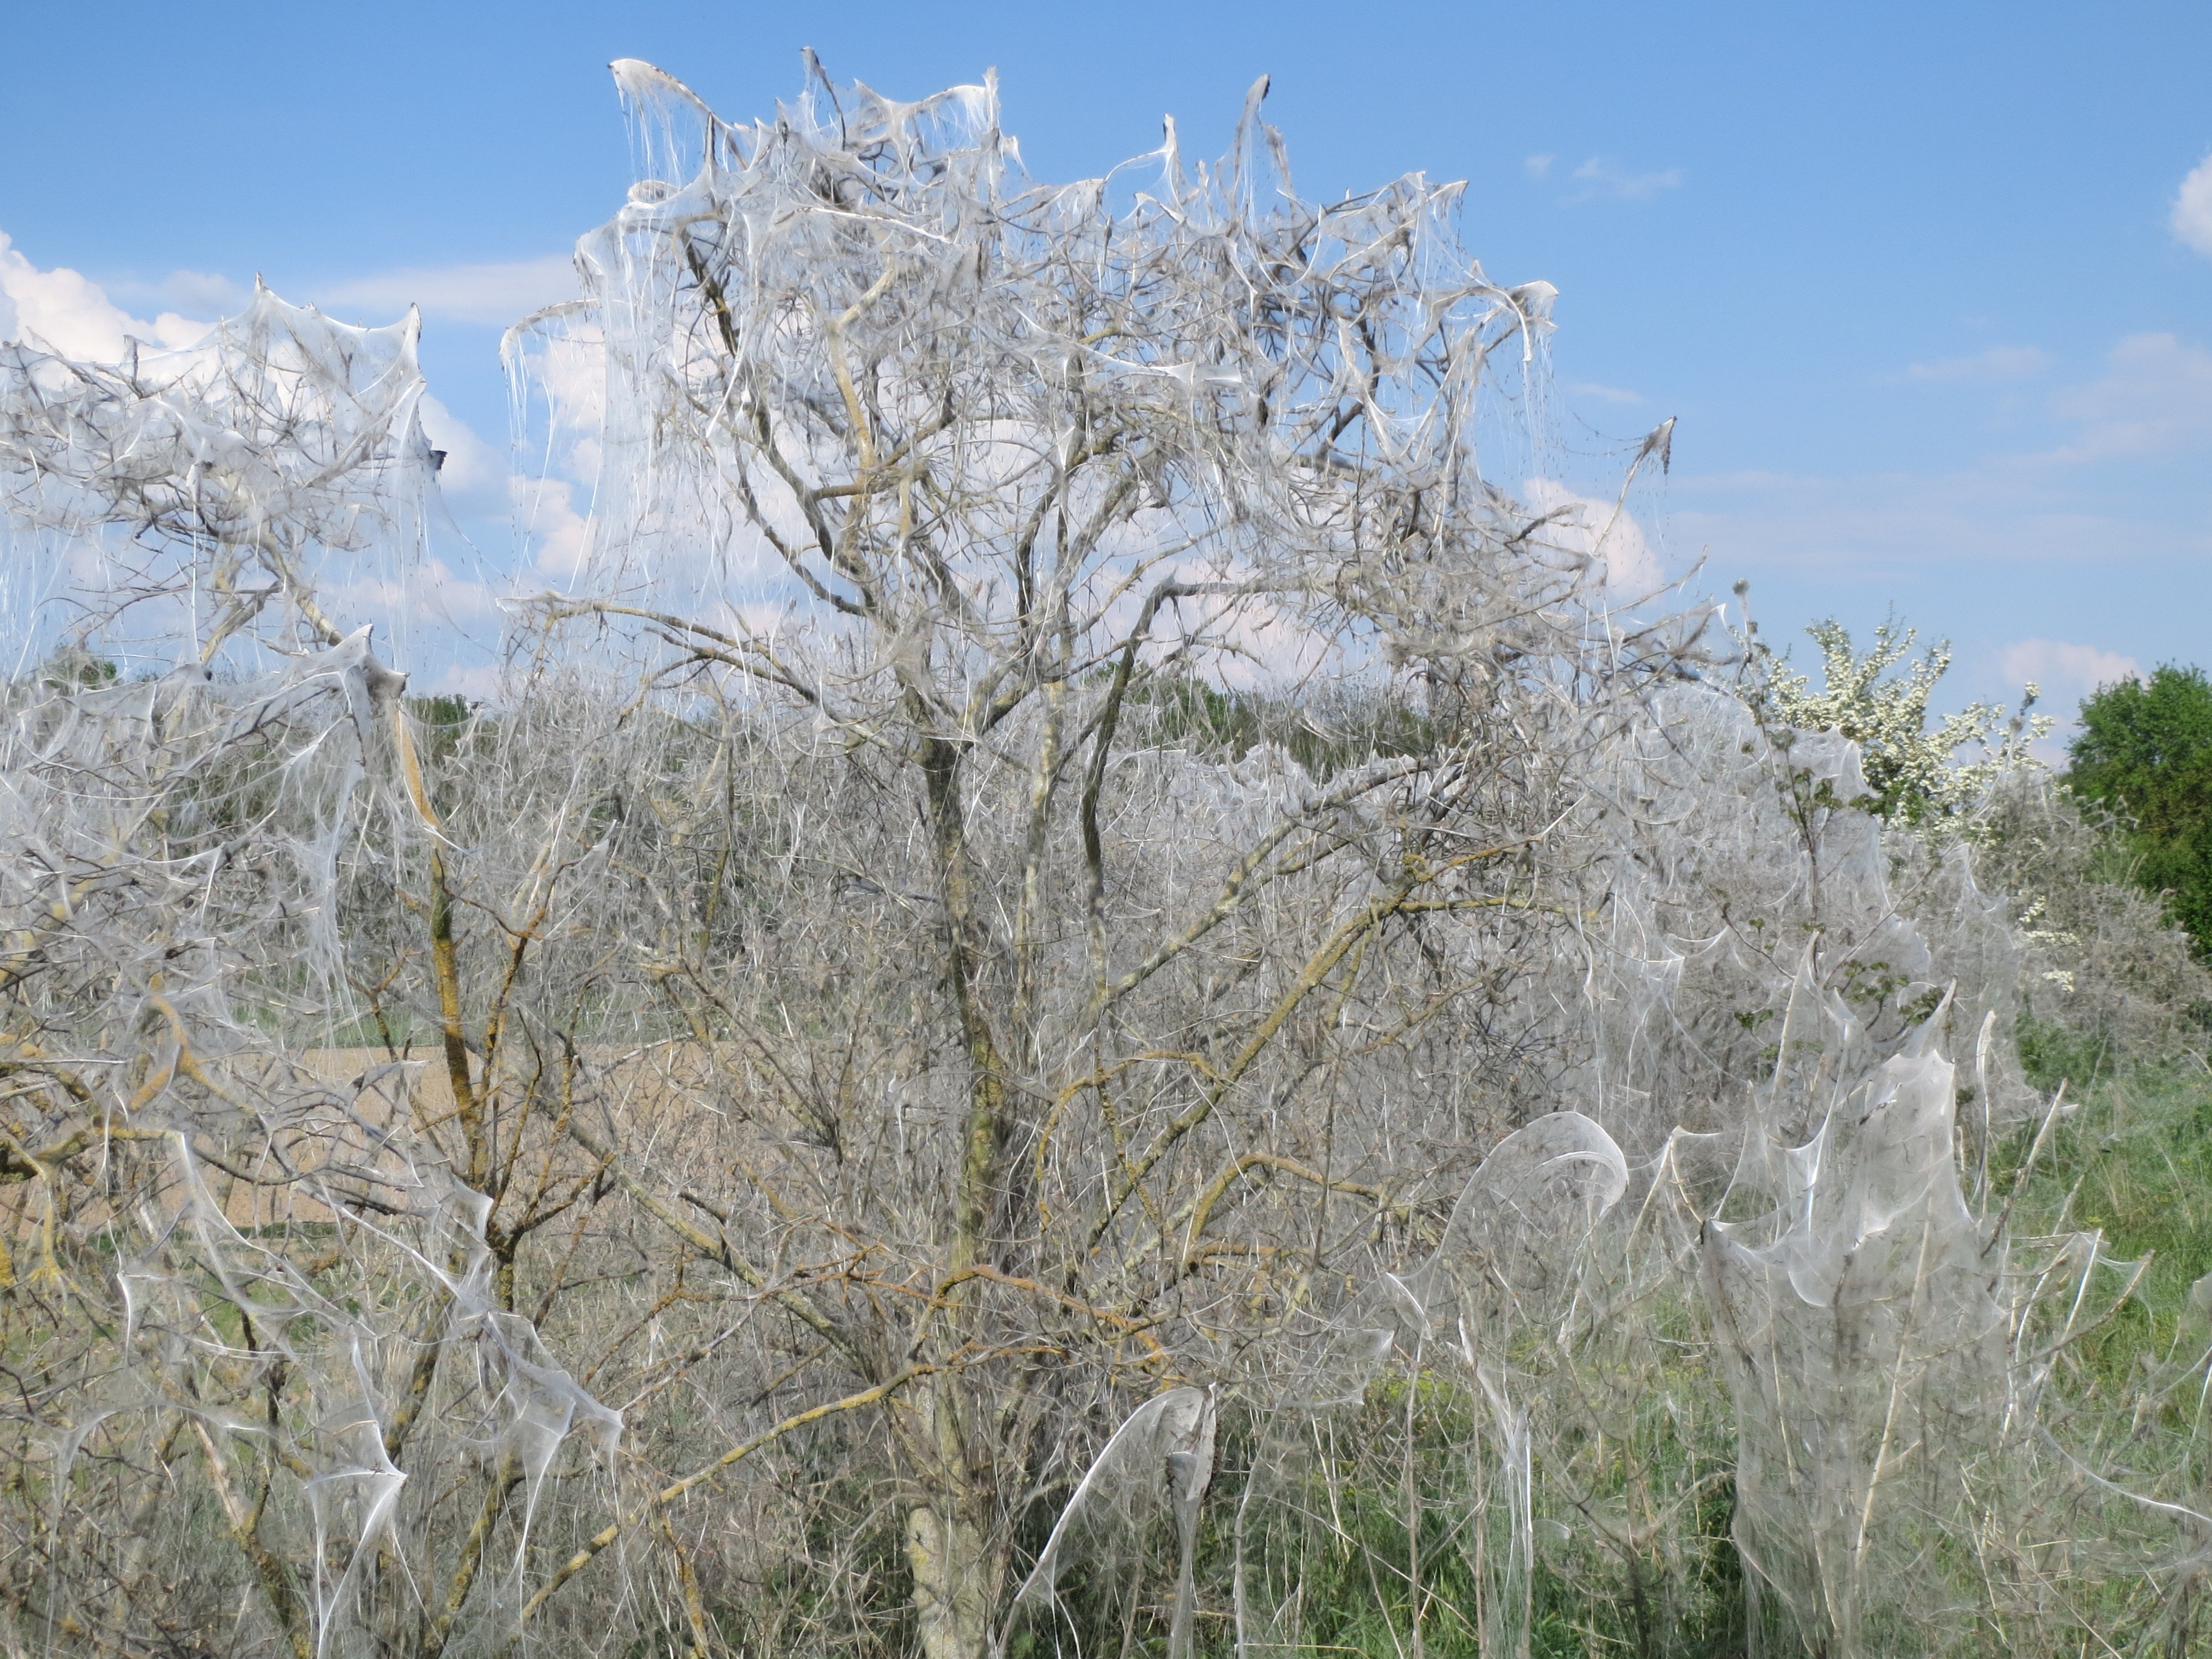
tree, grass, branch, mountain, snow, winter, plant, meadow, prairie, flower, frost, web, ice, insect, flora, fauna, insects, ecosystem, disease, flowering plant, euonymus europaeus, yponomeuta cagnagella, spindle ermine, grass family, land plant